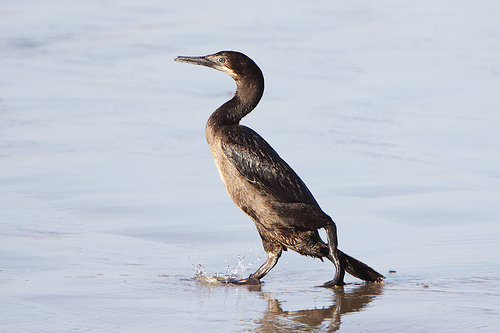
a large cormorant of the pacific coast, the brandt's cormorant is found only in marine environments
this bird has a flat bill, a long brown neck, and a white bellythe bird has a curved neck and a grey flat bill with thick tarsals.
this bird is brown and black in color with a long curved beak, and brown eye rings.
a large very thing bird, with a long neck and long bill
this is a dark brown bird with a lighter brown breast and throat, a long neck compared to body and a long black beak.
this is a long dark bird, with a long neck and a long bill.
this bird has a long beak and thick legs with a long neck.
this bird has very long neck and a very long beak it is black with a little bit of brown in its feathers it also has a very long tail feather
this bird is brown in color, and has a long curved beak.
Species: Brandt Cormorant